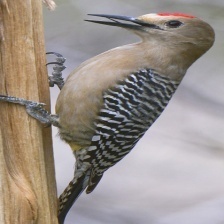
Species: GILA WOODPECKER
Scientific name: MELANERPES UROPYGIALIS